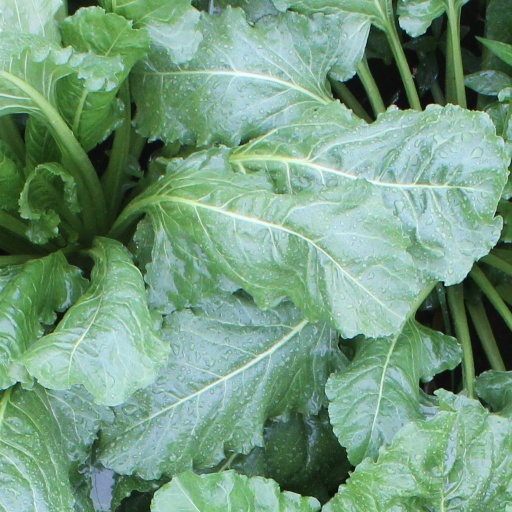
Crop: sugar beet